Étretat

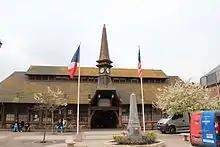
The old Covered Market in Étretat

The economy of Étretat rests mainly on tourism, which gives the locals a growing commercial outlet. The city places itself as the number one tourist attraction in Normandy, as the site most visited along with Bénédictine distillery and museum at Fécamp, the Rouen Cathedral and the Claude Monet Foundation in Giverny.